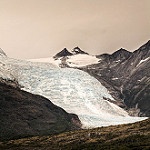
Label: glacier